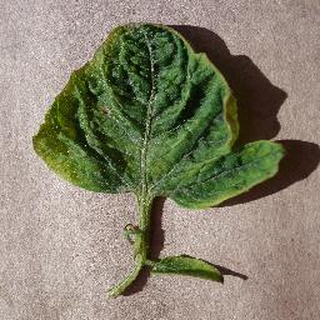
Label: tomato_yellow_leaf_curl_virus